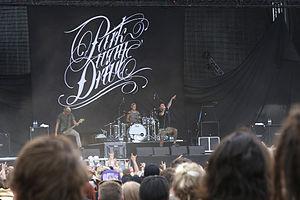
Parkway Drive est un groupe de metalcore australien, originaire de Byron Bay, en Nouvelle-Galles du Sud. Formé en 2002, le groupe dénombre en 2018 six albums, un EP, deux DVD, un split album, et un ouvrage intitulé Ten Years of Parkway Drive.